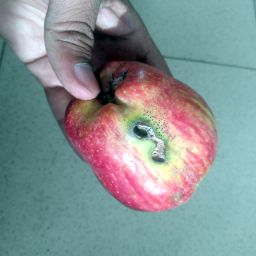
Fruit: Apple
Quality: Bad